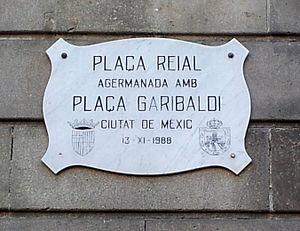
Plaque commémorant le partenariat entre la Plaça Reial à Barcelone et la Place Garibaldi à Mexico (daté du 13 novembre 1988).
La place Royale est une place publique de Barcelone, située dans le quartier gothique.